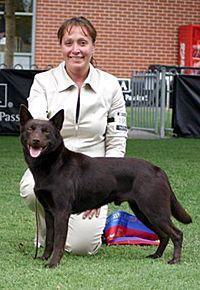
kelpie